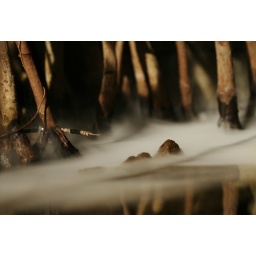
rolling over the water in the thai forest at phipp's conservatory